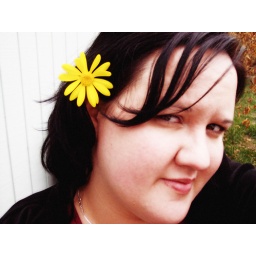
She wore a yellow flower in her hair.